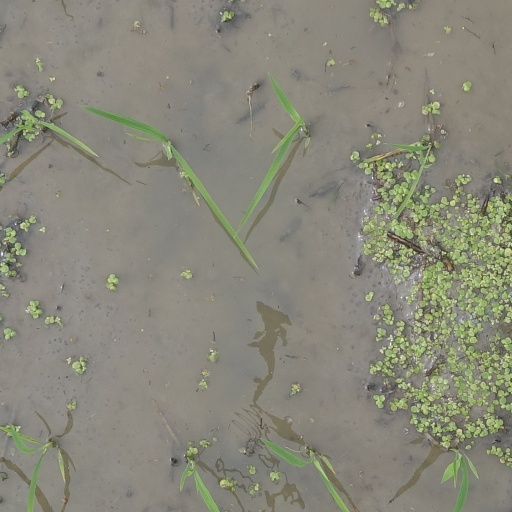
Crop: rice